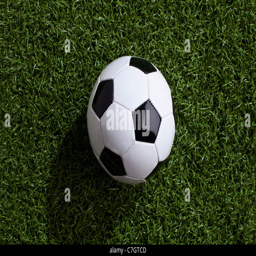
a soccer ball on turf